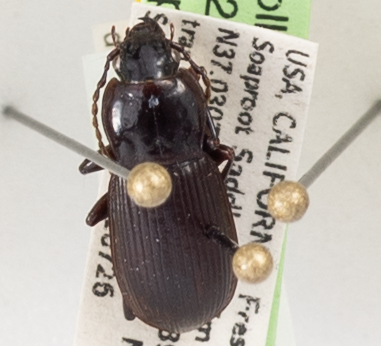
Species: Pterostichus ordinarius
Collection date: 2022-07-26
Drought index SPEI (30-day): -2.09
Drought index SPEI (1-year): -1.69
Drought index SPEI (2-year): -2.09